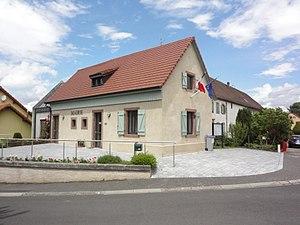
Schneckenbusch (Moselle) mairie
Schneckenbusch est une commune française située dans le département de la Moselle en région Grand Est.